Fastway (bus rapid transit)

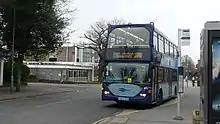
Sometimes, when not enough Fastway vehicles are available, standard buses have to substitute. Seen here is a double-decker operating route 100 outside Horley Library.

It has been noted that, while successful at reducing road traffic, Fastway has not tackled gaps in the existing public transport network, particularly Pound Hill.